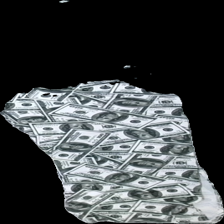
View: back
Type: Trousers
Category: Ladies
Brand: Missing
Colors: Green, White
Material: 100% polyester
Pattern: Other
Cut: Regular
Season: All
Stains: Major
Damage location: bottom left
Damage 2 location: bottom right
Damage 3 location: middle right
Price range: <50
Recommended usage: Export
Description: byxor med penga mönster, missfärgad
Comment: missfärgad